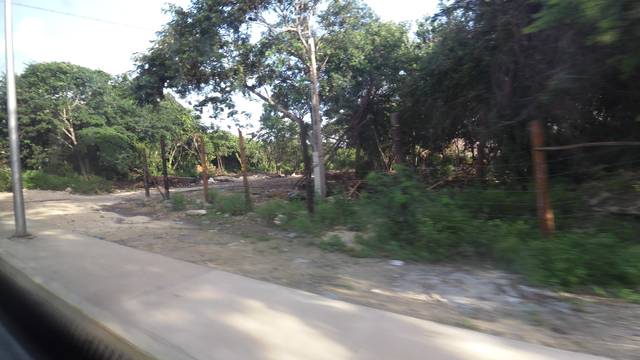
Region: Mexico
Coordinates: 20.67, -87.038